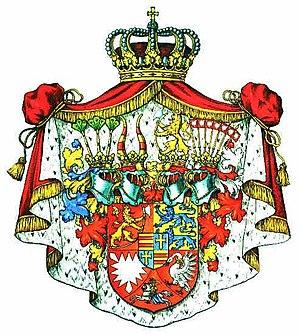
La maison de Schleswig-Holstein-Sonderbourg, est issue de la maison d'Oldenbourg par Jean de Schleswig-Holstein-Sonderbourg, 4ème fils de Christian III de Danemark, devenu duc de Schleswig-Holstein-Sonderbourg en 1564
Frédéric-Ferdinand de Schleswig-Holstein-Sonderbourg-Glücksbourg, né le 12 octobre 1855, décédé le 19 mars 1934. Il fut duc de Schleswig-Holstein-Sonderbourg-Glücksbourg de 1885 à 1934, général de cavalerie dans l'armée prussienne.
La princesse Sophie-Dorothée de Schleswig-Holstein-Sonderbourg-Glücksbourg était une aristocrate allemande Elle était princesse-électrice de Brandebourg et duchesse de Prusse comme épouse de Frédéric-Guillaume Ier de Brandebourg, le "Grand Électeur".
Auguste de Schleswig-Holstein-Sonderbourg-Beck, né le 11 novembre 1612 à Sonderborg, décédé le 6 mai 1675 à Beck.Il fut duc de Schleswig-Holstein-Sonderbourg-Beck de 1627 jusqu'à sa mort.
Schleswig-Holstein-Sonderbourg-Glücksbourg est une branche de la maison de Schleswig-Holstein-Sonderbourg, elle-même branche de la maison d'Oldenbourg, qui exista de 1622 à 1779.